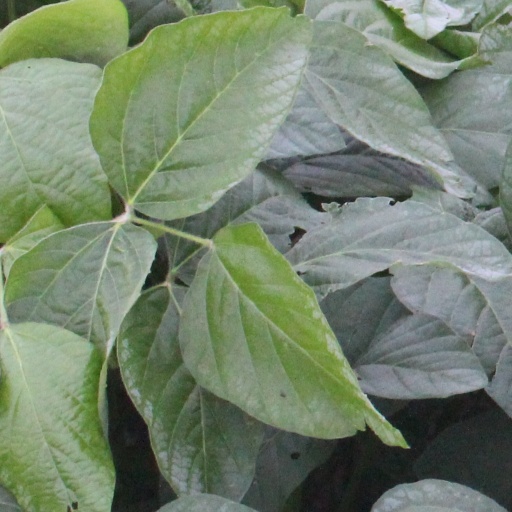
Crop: soybean